John Fisher, 1st Baron Fisher

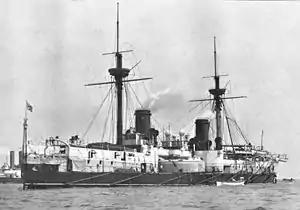
The battleship (after original full sailing masts were removed in 1885).

In spring 1882 "Inflexible" was part of the Mediterranean Fleet and was assigned to protection of Queen Victoria during a visit to Menton on the Riviera. This was intended as a reminder of British naval prowess to the French, but allowed Fisher to meet Victoria and her grandson, Prince Henry of Prussia, who later became admiral of the Imperial German Navy. Victoria was impressed by Fisher, as she had been by his brother Philip who had served on royal yachts and for whom she had arranged the ill-fated posting to "Atalanta".